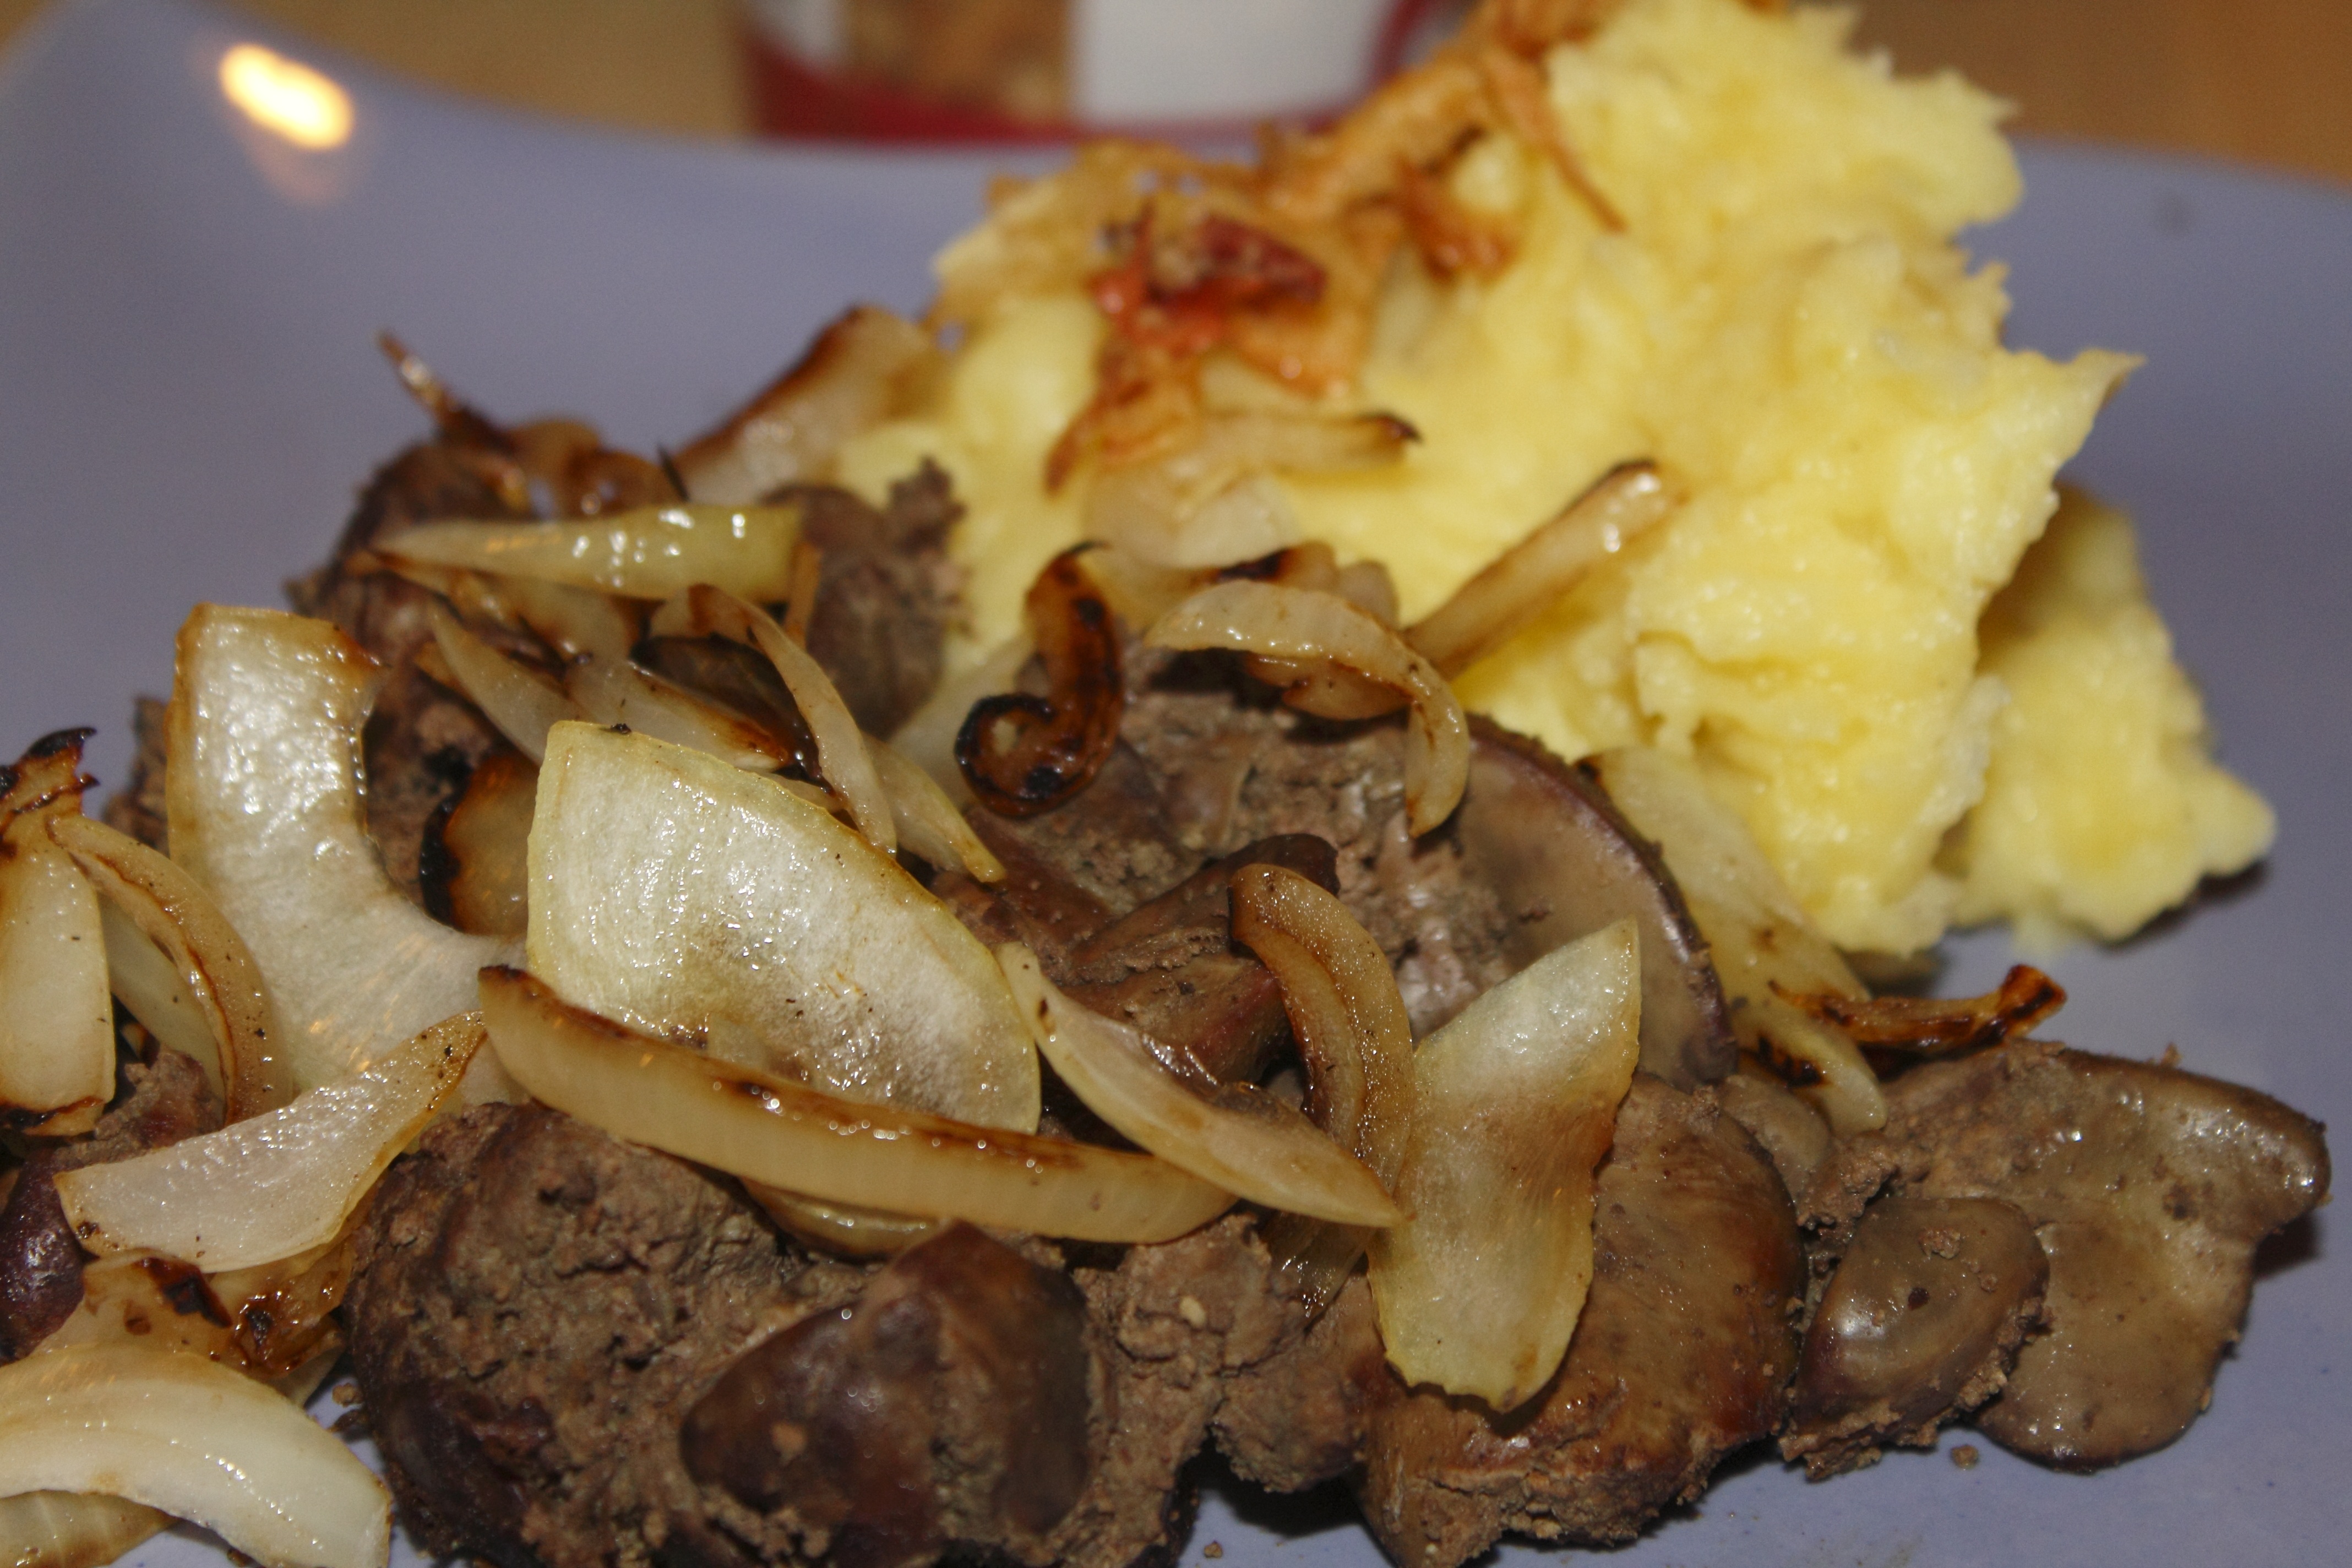
dish, meal, food, produce, vegetable, kitchen, eat, meat, lunch, cuisine, cook, main course, cooked, tasty, germany, court, liver, spring onions, mashed potatoes